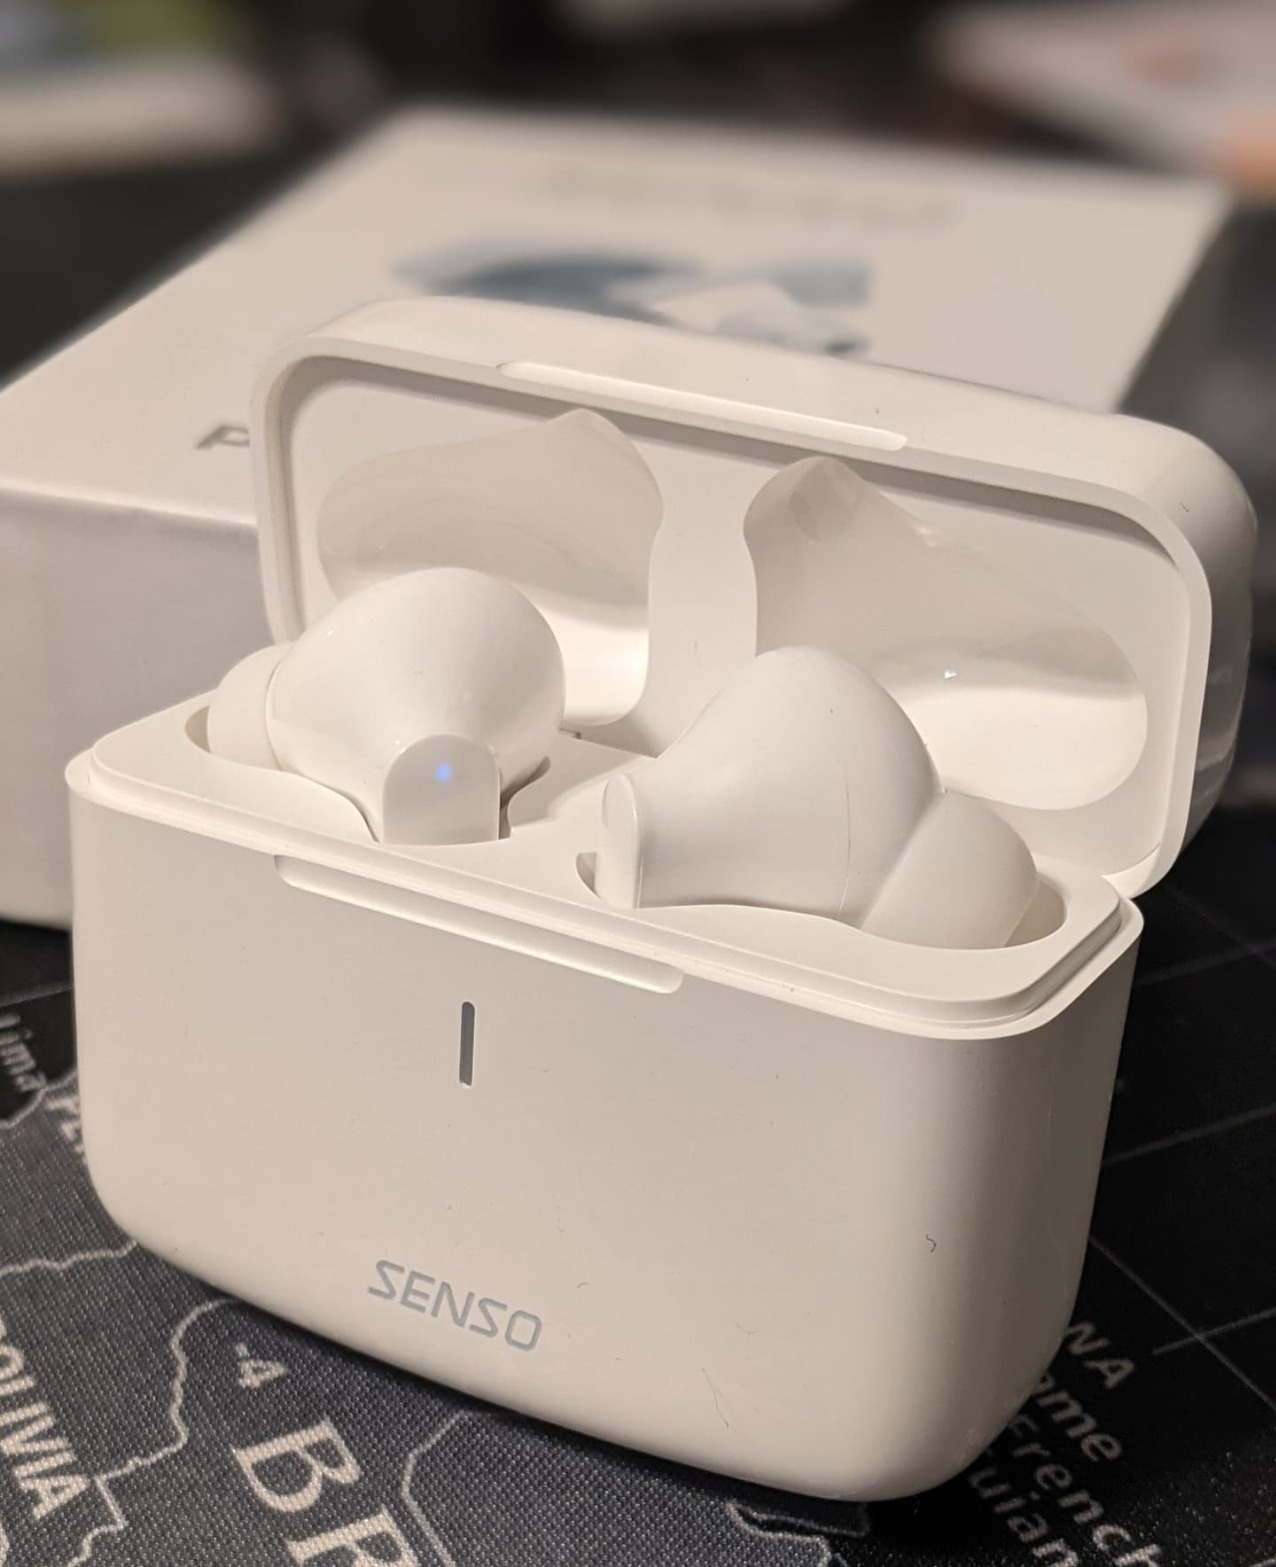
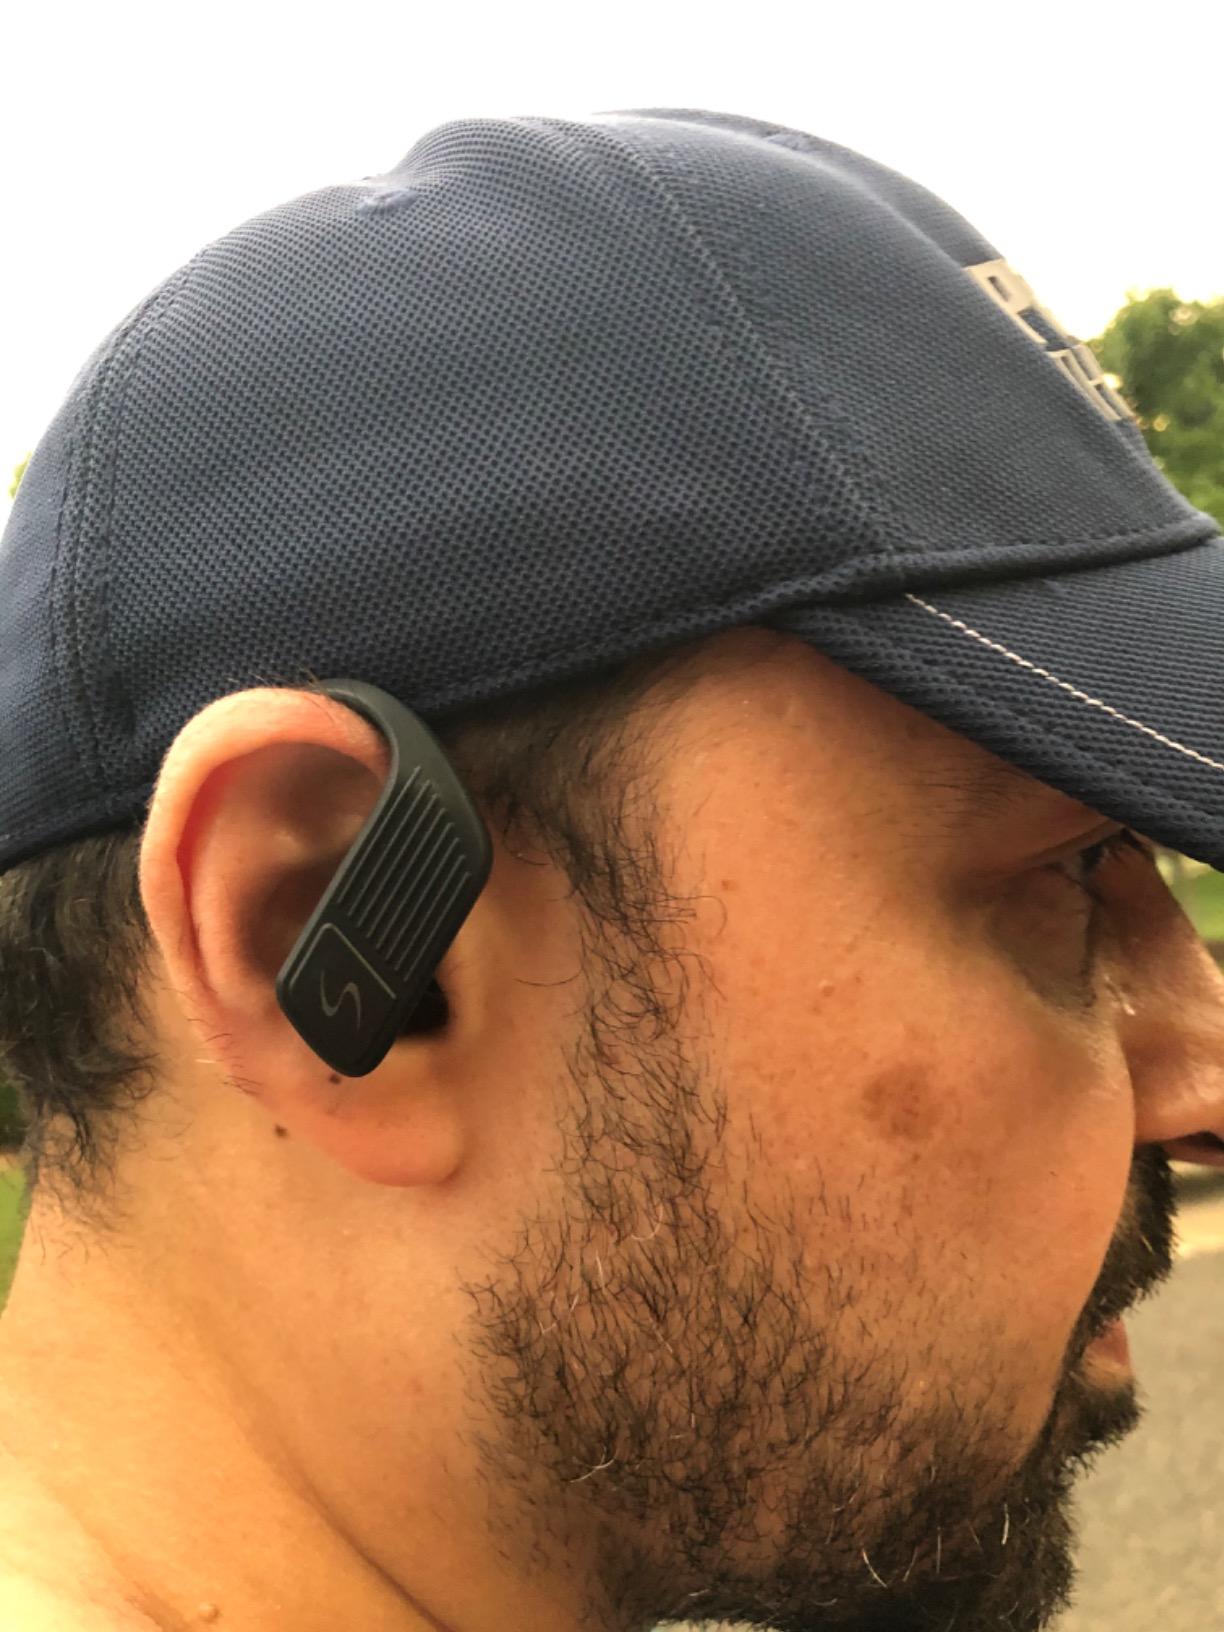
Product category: earbuds
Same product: no